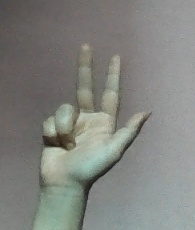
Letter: al